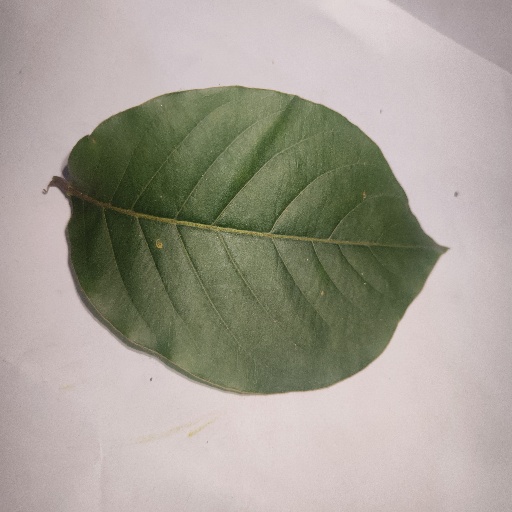
Species: HariTaki
Leaf condition: Healthy Leaf